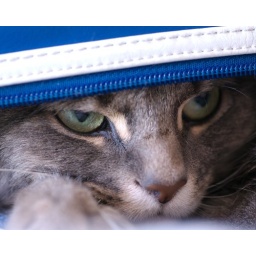
Our cat in a bag looking none too pleased.